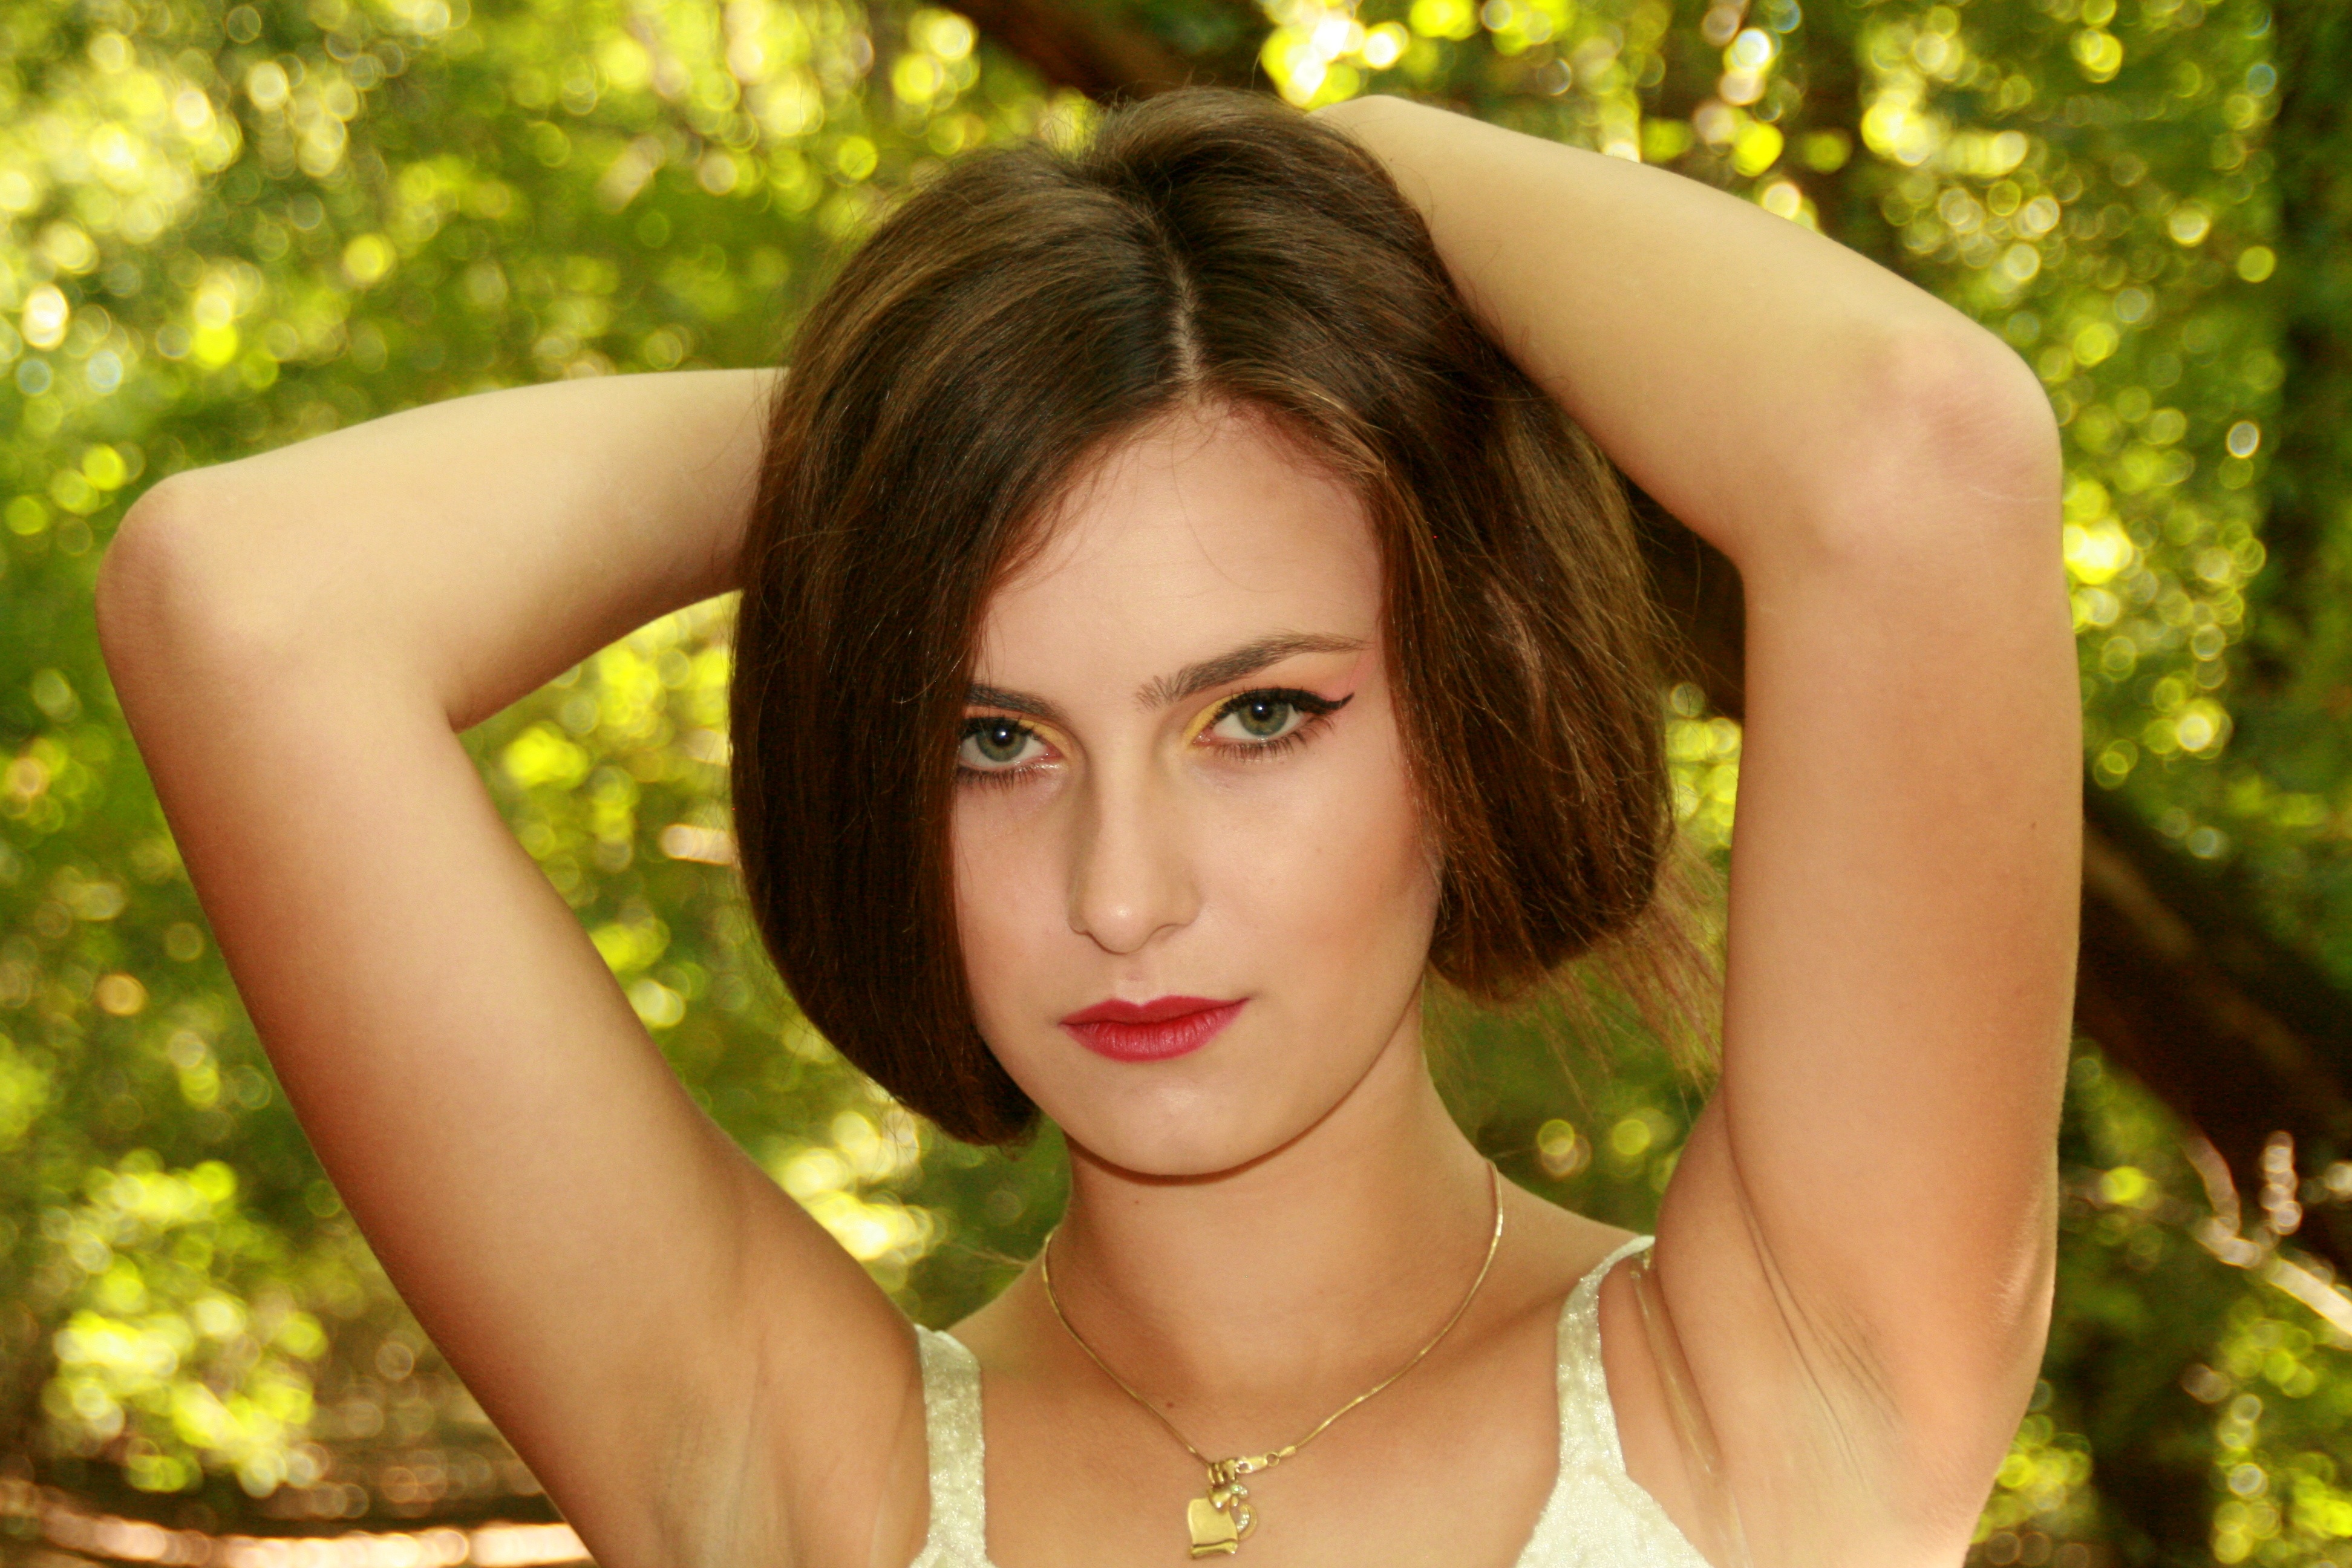
forest, person, girl, woman, hair, photography, flower, portrait, model, green, fashion, lady, hairstyle, smile, long hair, black hair, face, dress, eye, head, photograph, skin, beauty, blond, seductive, photo shoot, brown hair, portrait photography, art model